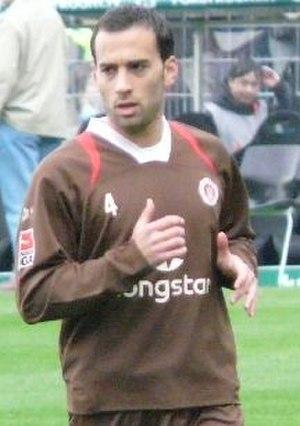
Fabio Morena est un footballeur allemand, né le 19 mars 1980 à Leinfelden-Echterdingen en Allemagne.